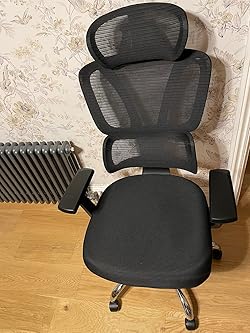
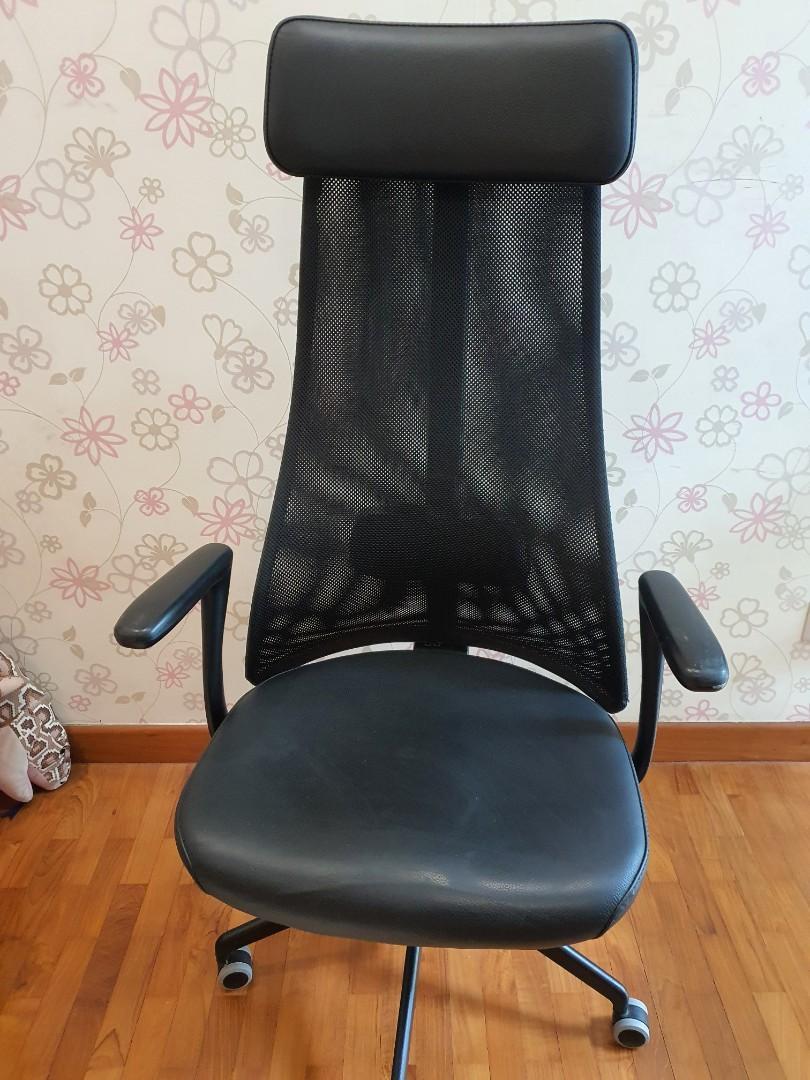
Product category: items_chair
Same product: no